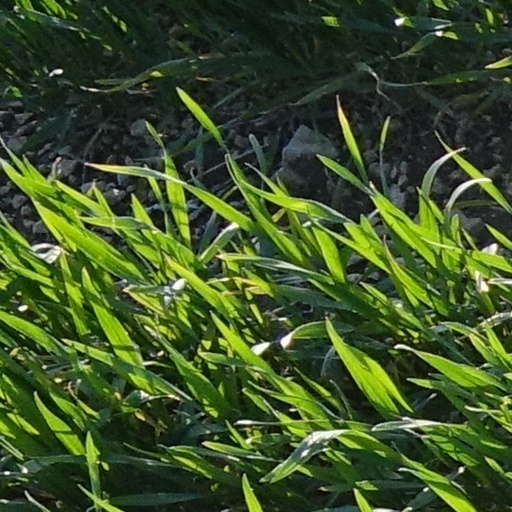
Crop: wheat